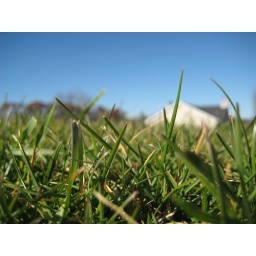
Another macro shot of the grass with our house and the woods in the depth.